Wairarapa Line

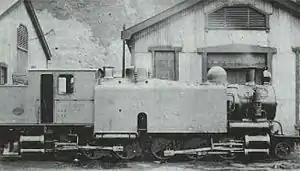
E 66 at Petone Workshops in February 1906, just after it was built.

In the late nineteenth century, the first members of the K class to operate in the North Island were transferred from the South Island to work the Napier Express. They were augmented by members of the M and N classes. In the twentieth century, typical locomotives included members of the A and A class. The Rimutaka Incline was almost always operated by the six members of the H class built specifically for it. In 1906 E 66 was built for the Incline but did not prove as successful as the six H locomotives and was retired in 1917.